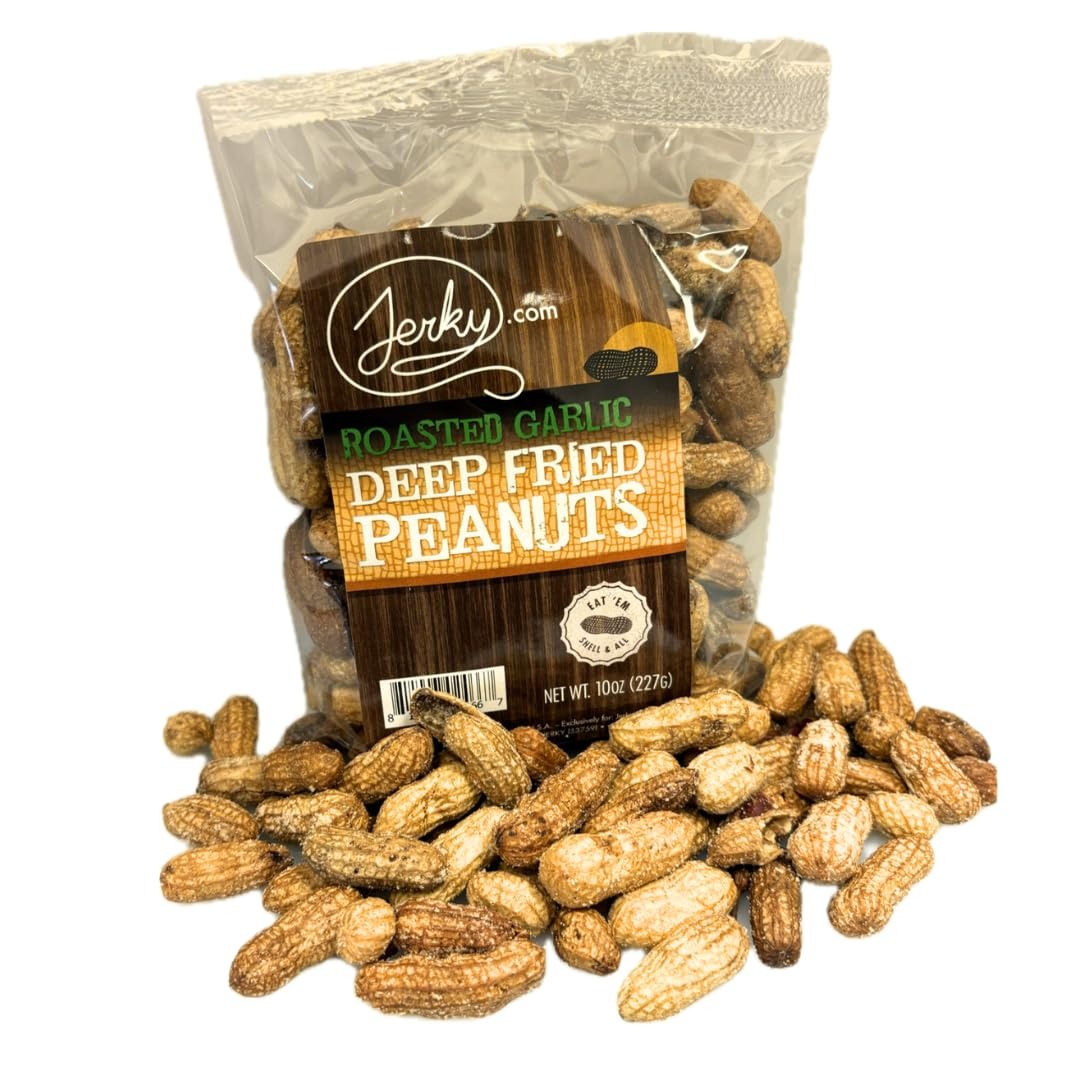
Item Name: Jerky.com Deep Fried Peanuts in Shell Garlic Flavor 10oz - Original Garlic Flavor Peanuts - Inshell Peanuts for Human - USA Grown, Perfect Snack Food
Bullet Point 1: CRISPY CRUNCH WITH A GARLIC PUNCH: Indulge in the rich and robust taste of roasted garlic combined with the satisfying crunch of deep-fried peanuts. This unique peanuts garlic flavor combination will elevate your snacking experience.
Bullet Point 2: FUN SHELLING EXPERIENCE: Unleash your inner foodie by cracking open the shells to reveal perfectly seasoned peanuts. Not only are they fun, but our deep-fried peanuts also offer a good source of protein, making them a guilt-free and nutritious choice for snack time.
Bullet Point 3: NUTRIENT-RICH WHOLE PEANUTS: We source only high-quality peanuts for our deep-fried snacks. These peanuts are expertly cooked to golden perfection, creating a snack that's both delicious and satisfying. Every gourmet batch is made with pride in the USA using all-natural ingredients and boasts 7 grams of protein.
Bullet Point 4: CONVENIENT ON-THE-GO SNACK: Pack these original garlic flavor peanuts for on-the-go fun! These roasted peanuts are perfect for on-the-go snacking. Whether at work, on a road trip, or just relaxing at home, enjoy the convenience of a flavorful snack whenever the craving strikes.
Bullet Point 5: NO ARTIFICIAL ADDITIVES: We pride ourselves on delivering a wholesome snack without the use of artificial additives. Our roasted garlic deep fried peanuts are made with natural ingredients, providing a guilt-free and flavorful snacking experience.
Product Description: A truly unique snack food, these whole peanuts are deep-fried so there's no need for peeling or shelling. You can eat 'em shell & all! Crunchy, deep fried, and easy to eat. You'll go nuts for these - sorry, we couldn't resist!
Value: 1.0
Unit: Count

Price: 7.99